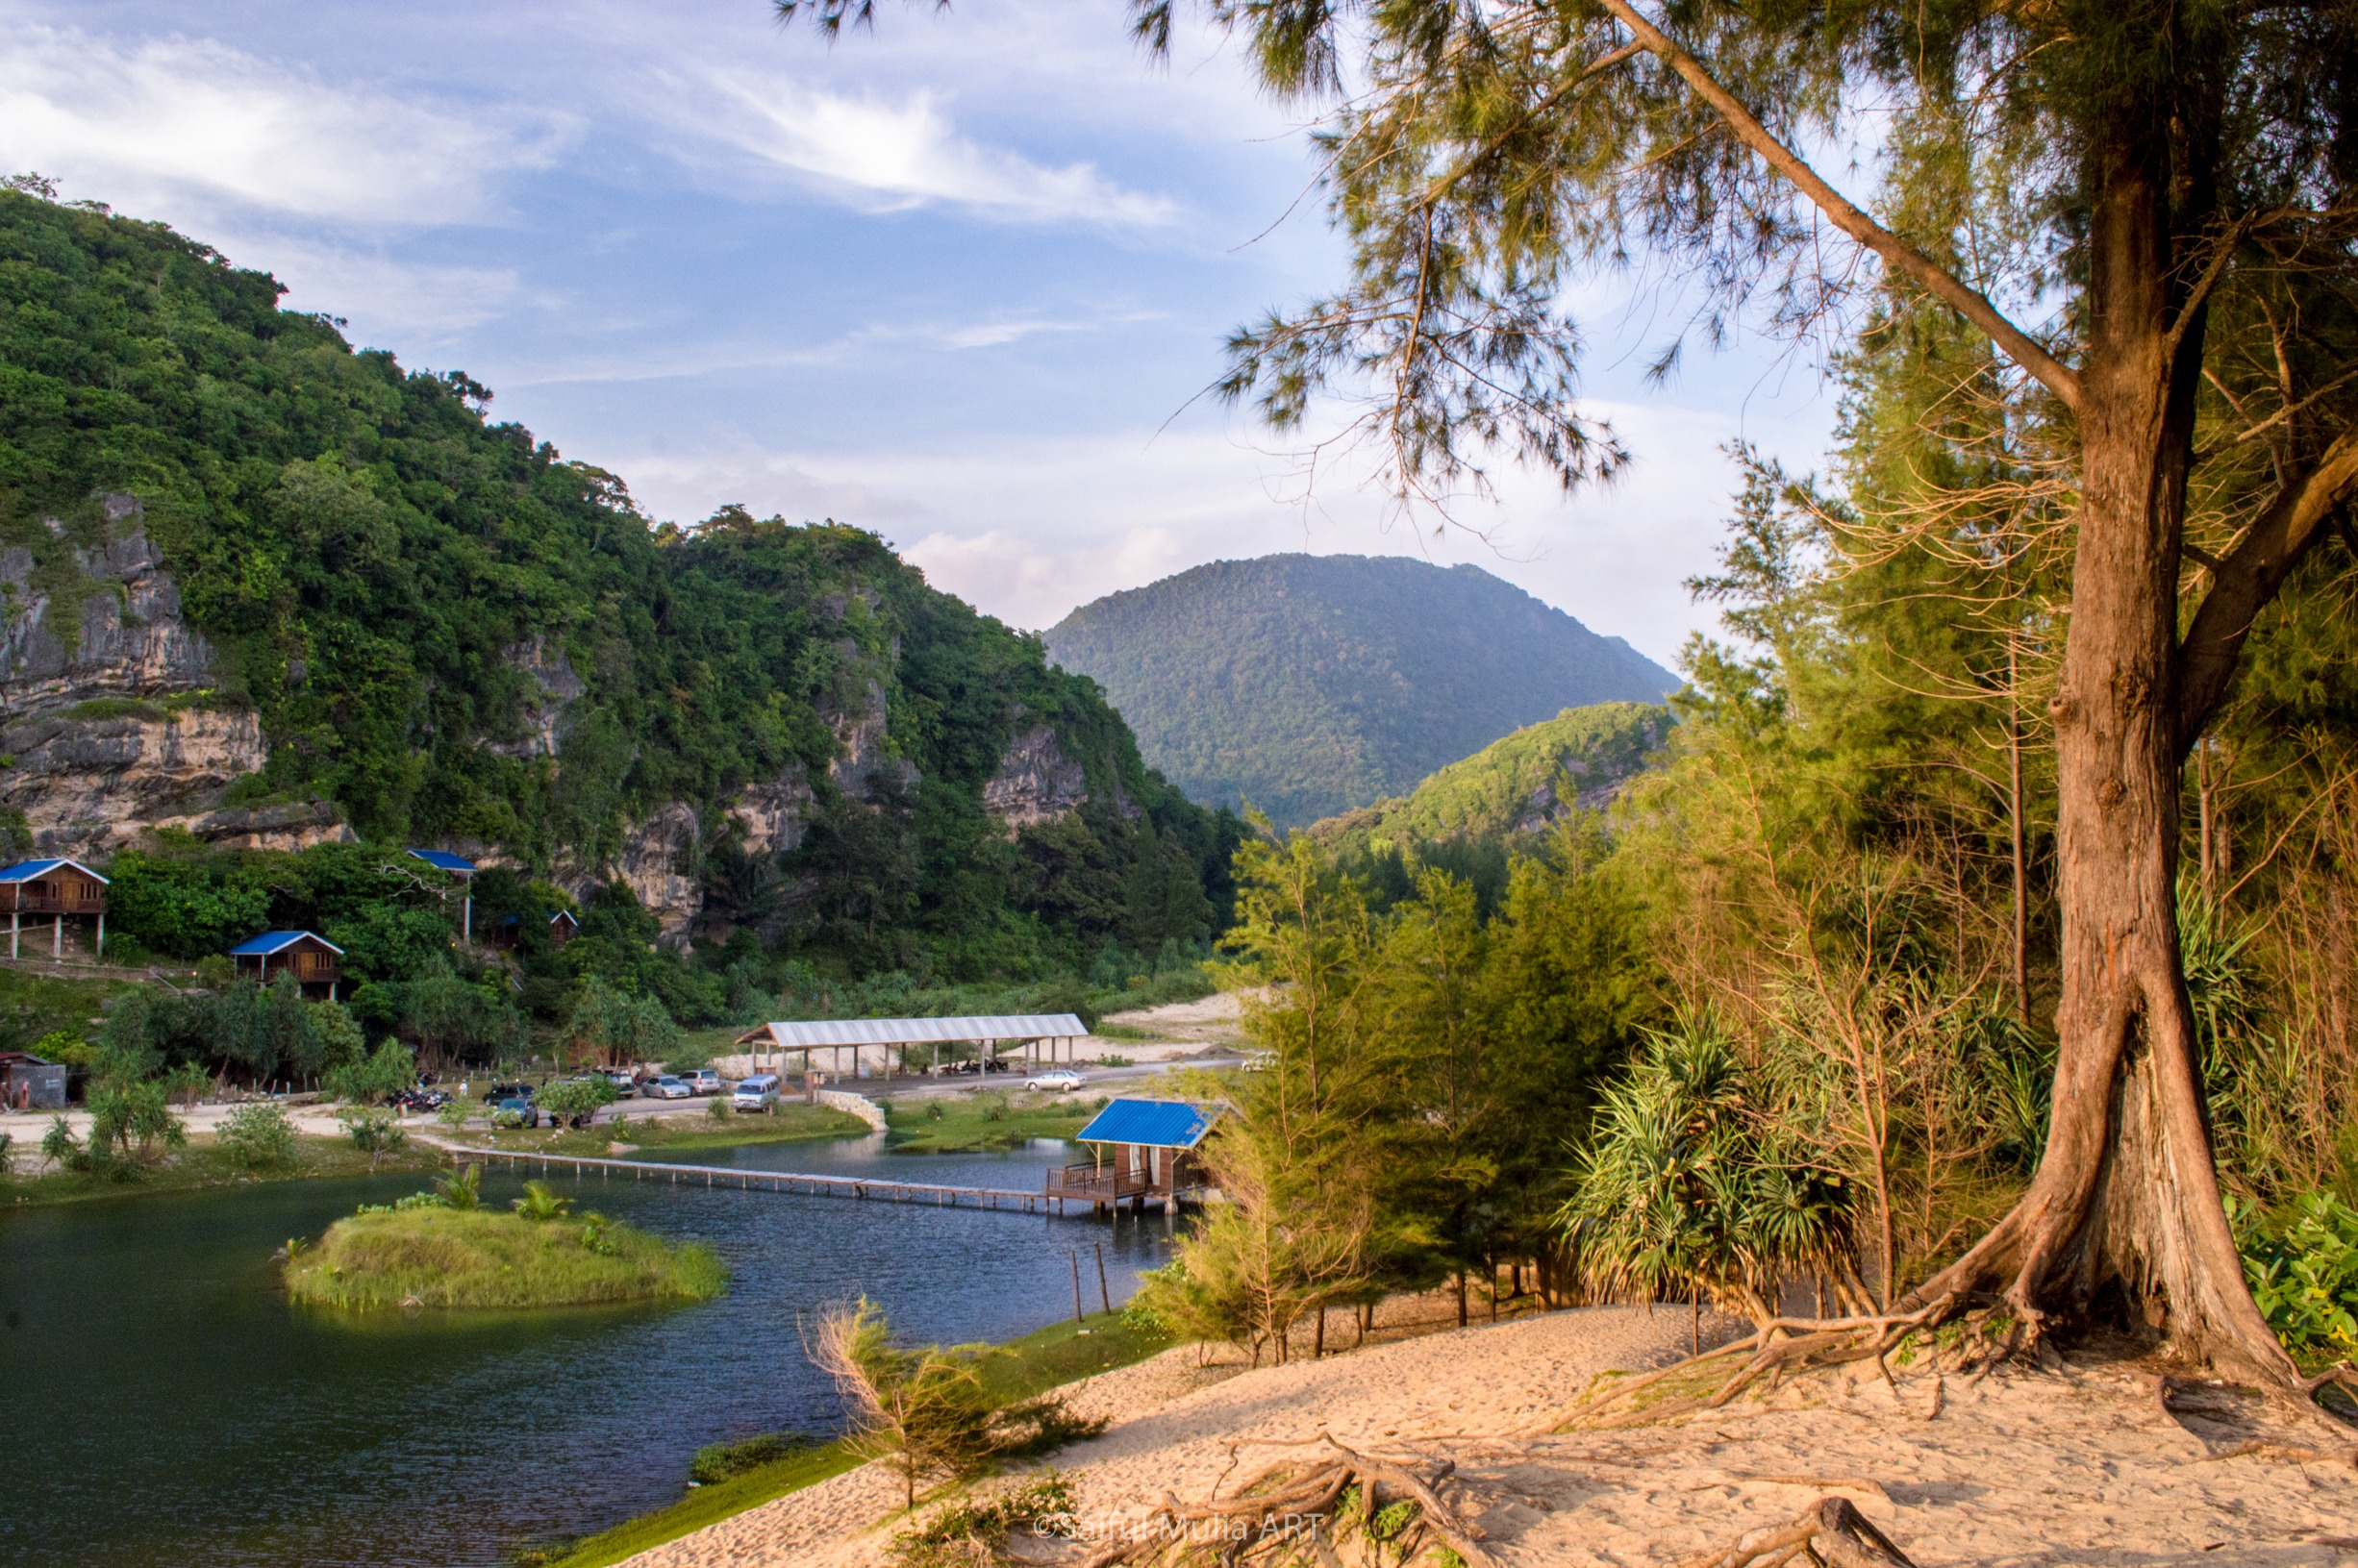
landscape, tree, nature, wilderness, mountain, sky, hill, lake, river, valley, mountain range, reservoir, body of water, greenery, hills, loch, geographical feature, aceh, laut lampuuk